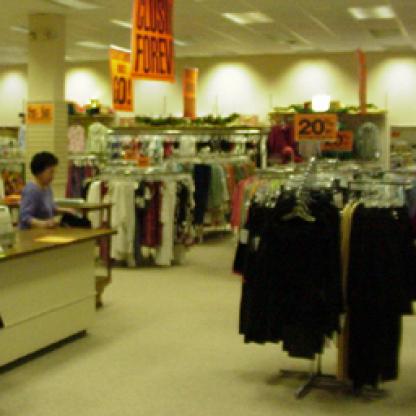
Scene: Indoor